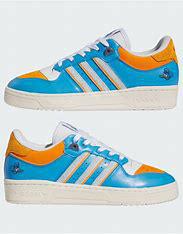
Brand: Adidas
Model: Rivalry